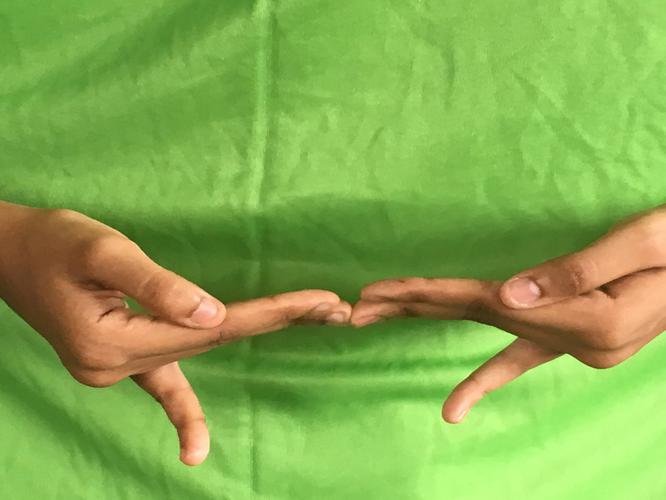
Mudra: Khatva
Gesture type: double_hand